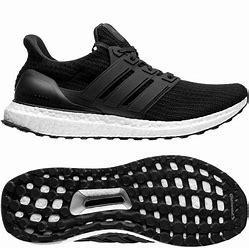
Brand: Adidas
Model: Ultra Boost 4